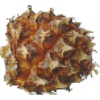
Label: Pineapple Mini 1